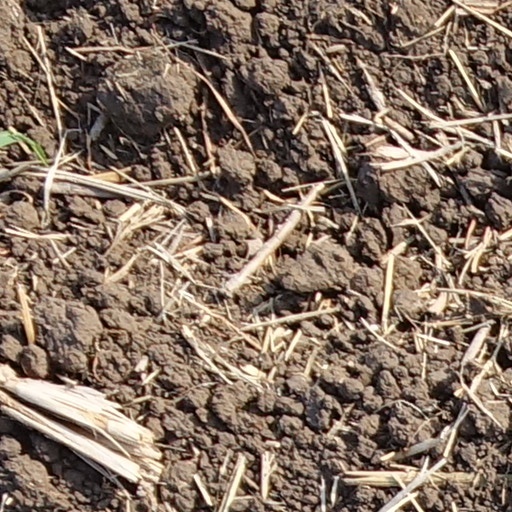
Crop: wheat